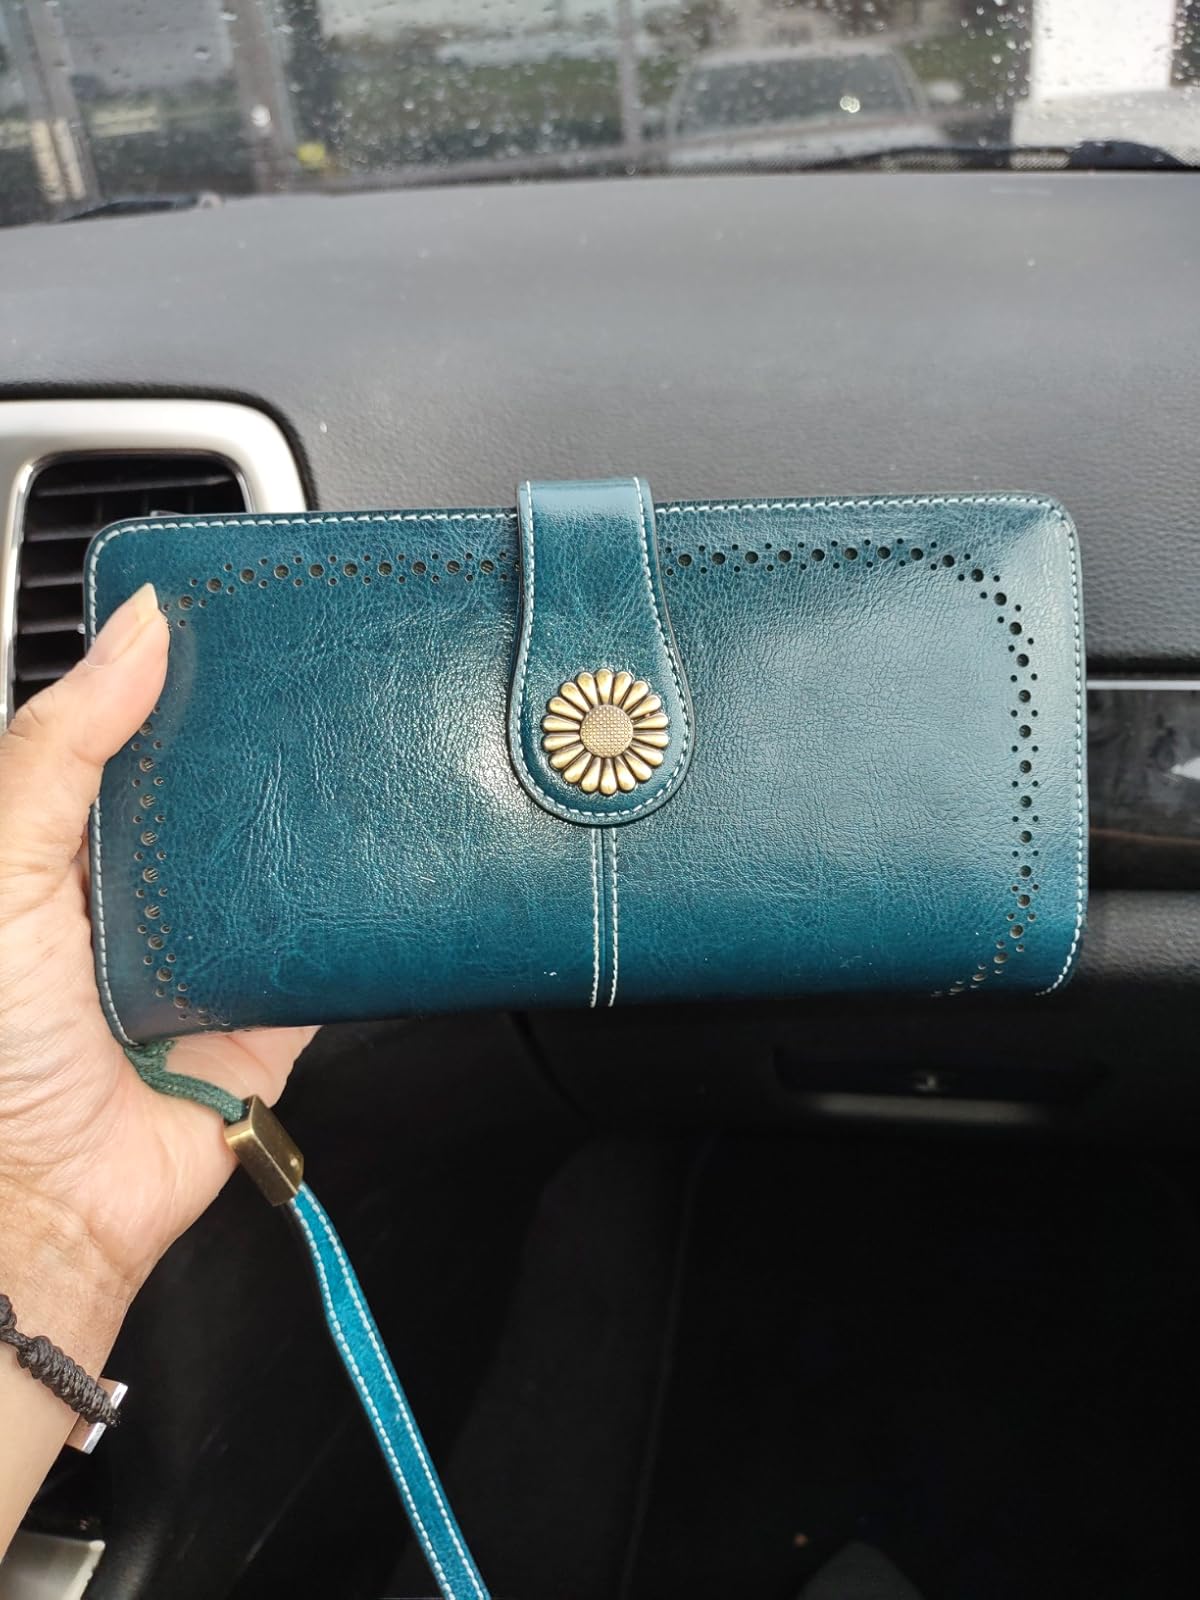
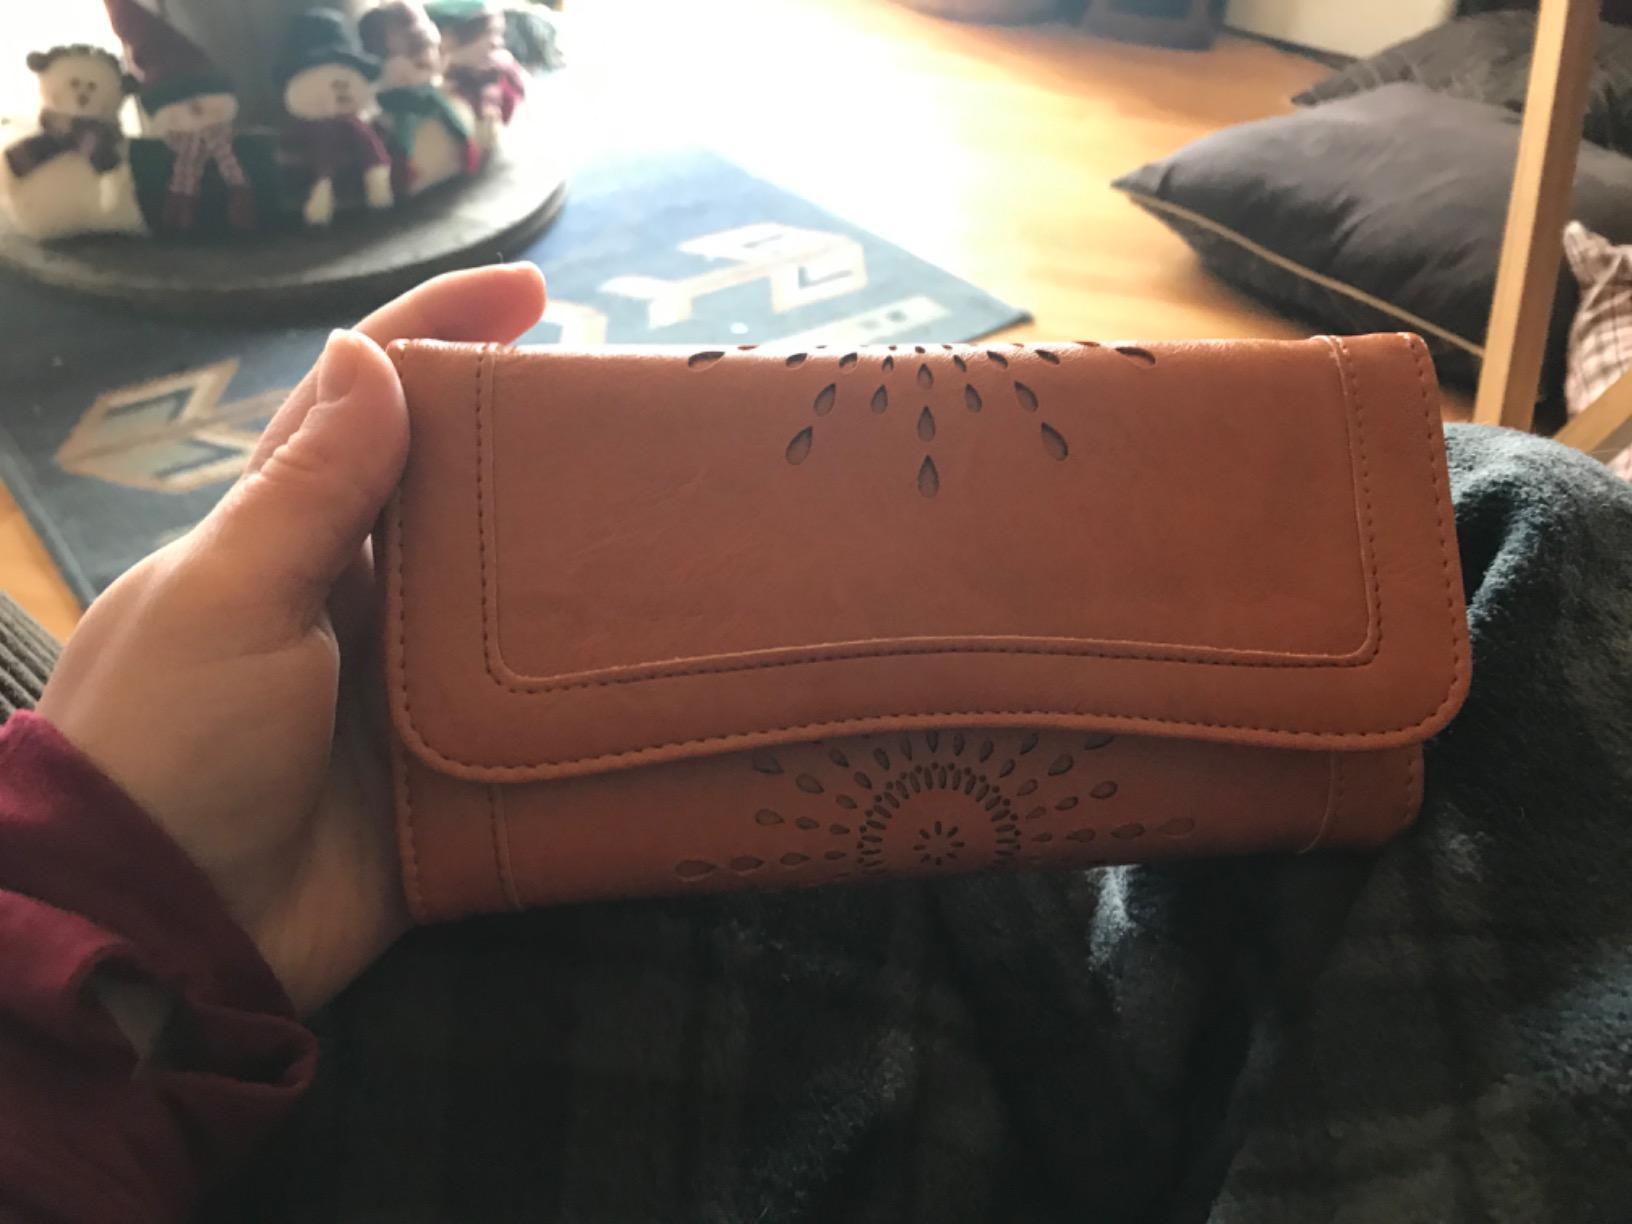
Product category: accessories_wallet
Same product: no